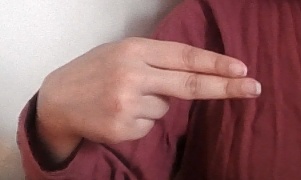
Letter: ain